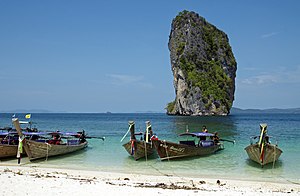
Krabi
Stranden på Poda-øen
Krabi er både en by og en provins i Thailand, beliggende ud til Phang Nga Bugten og Malaccastrædet, omgivet af provinserne Phang Nga, Surat Thani, Nakhon Si Thammarat, og Trang. Phuket ligger mod vest, på den anden side af Phang Nga Bugten.